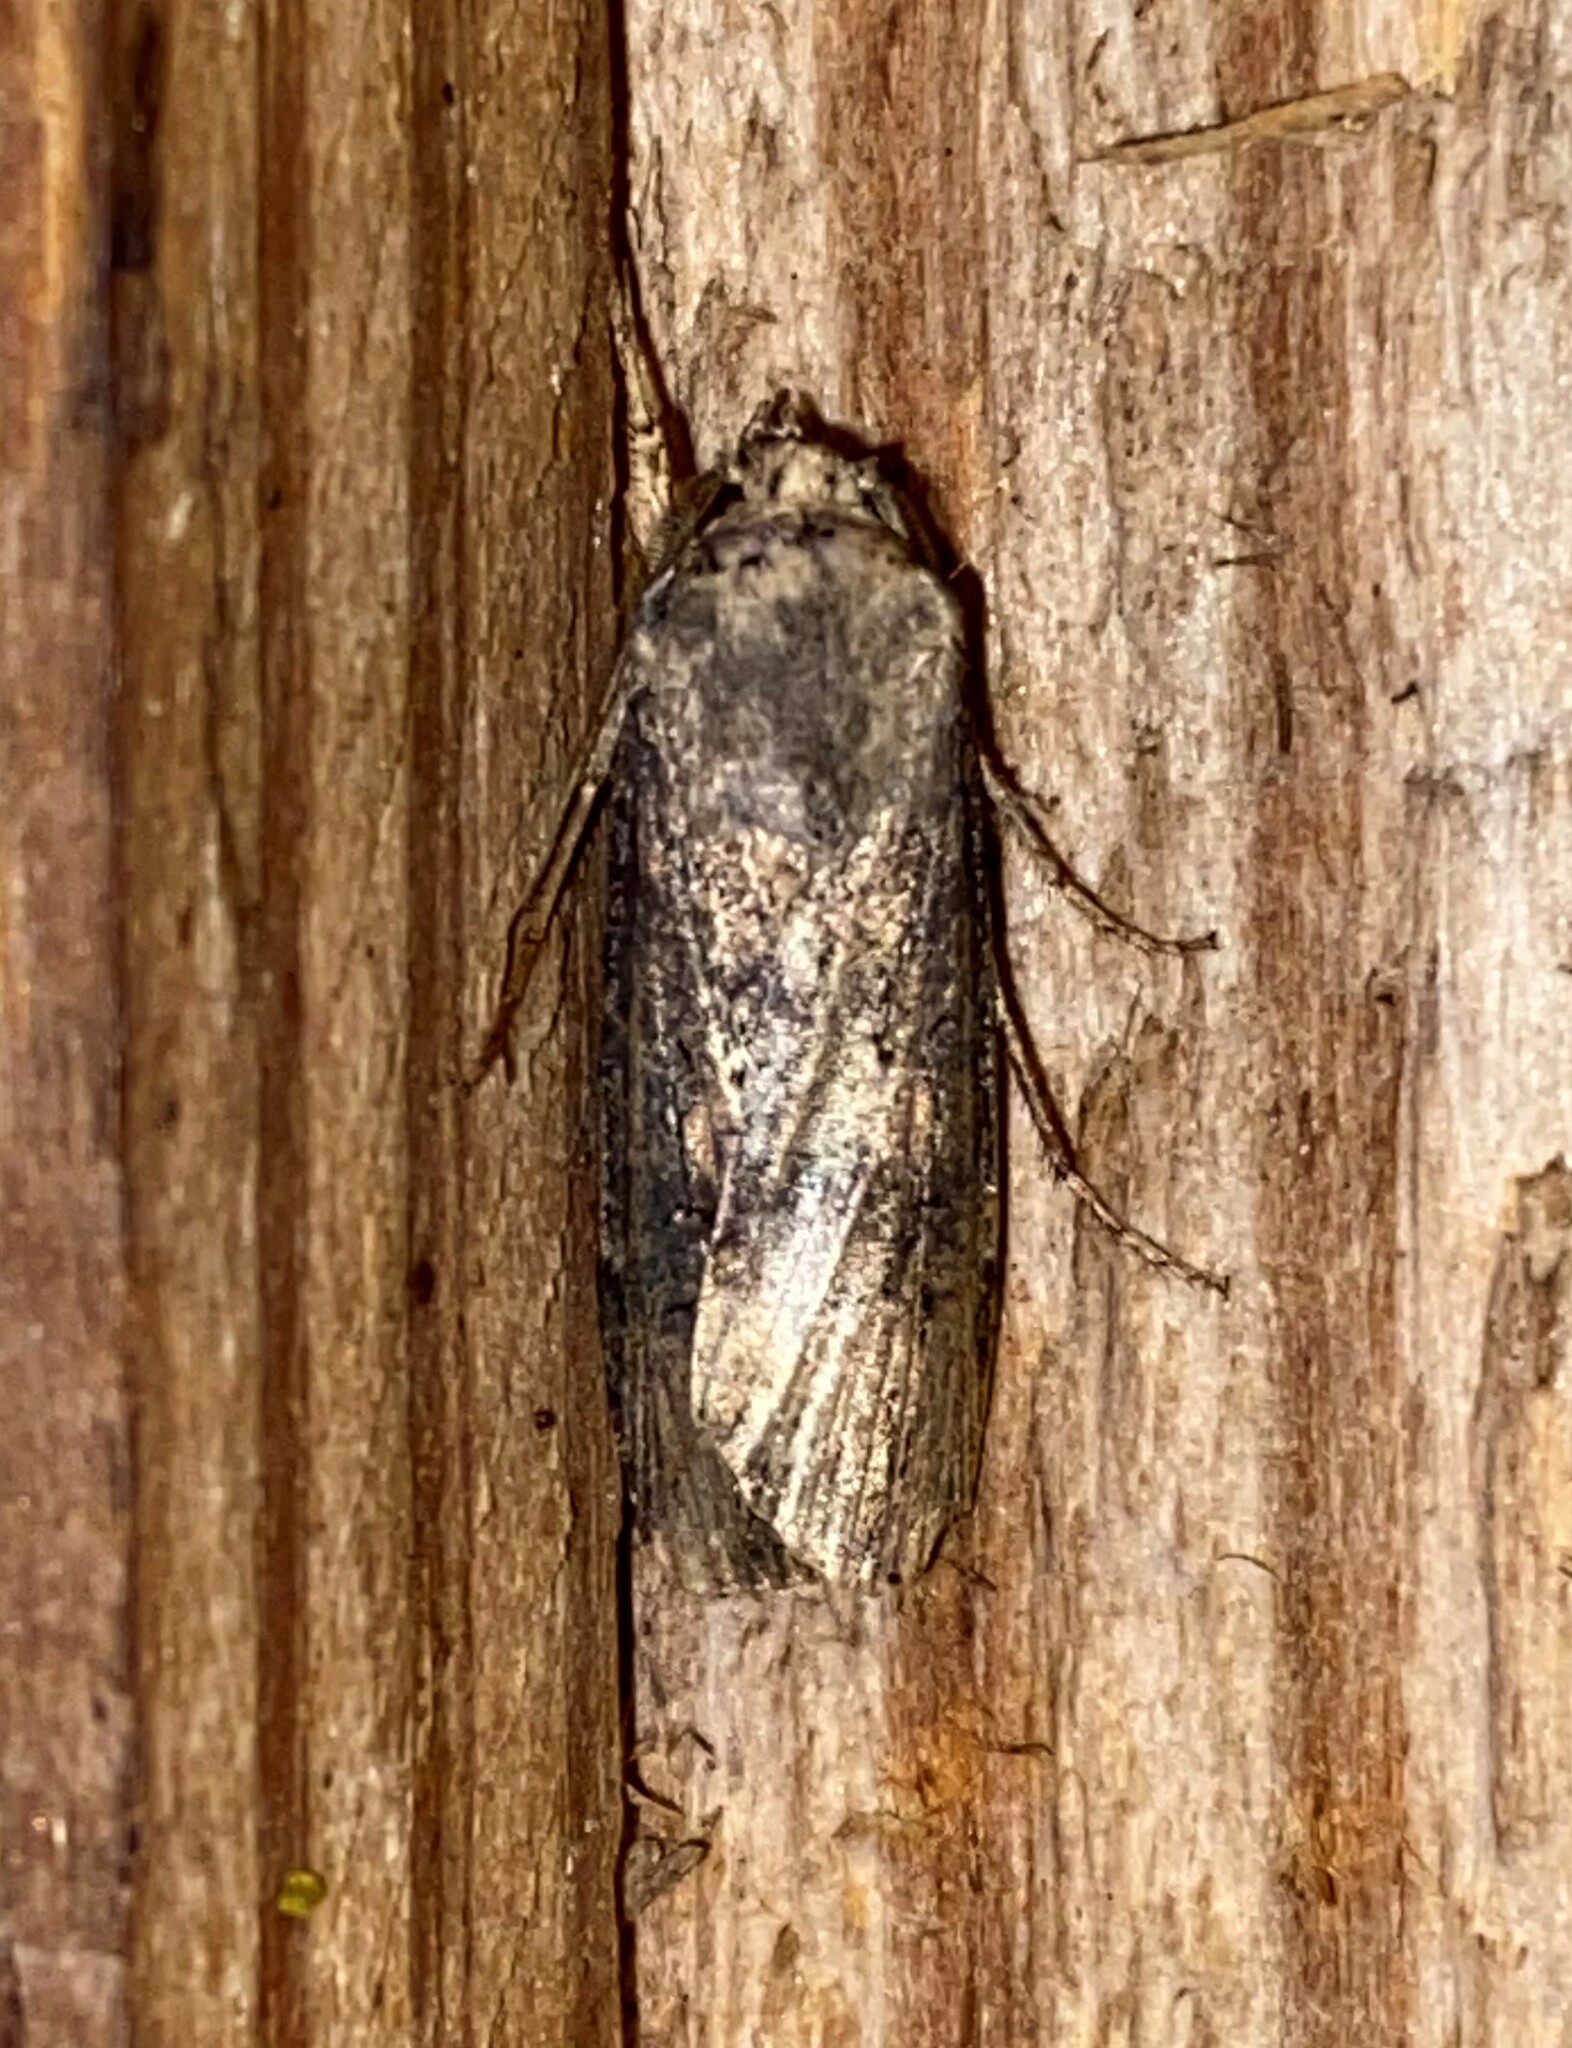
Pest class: cutworms